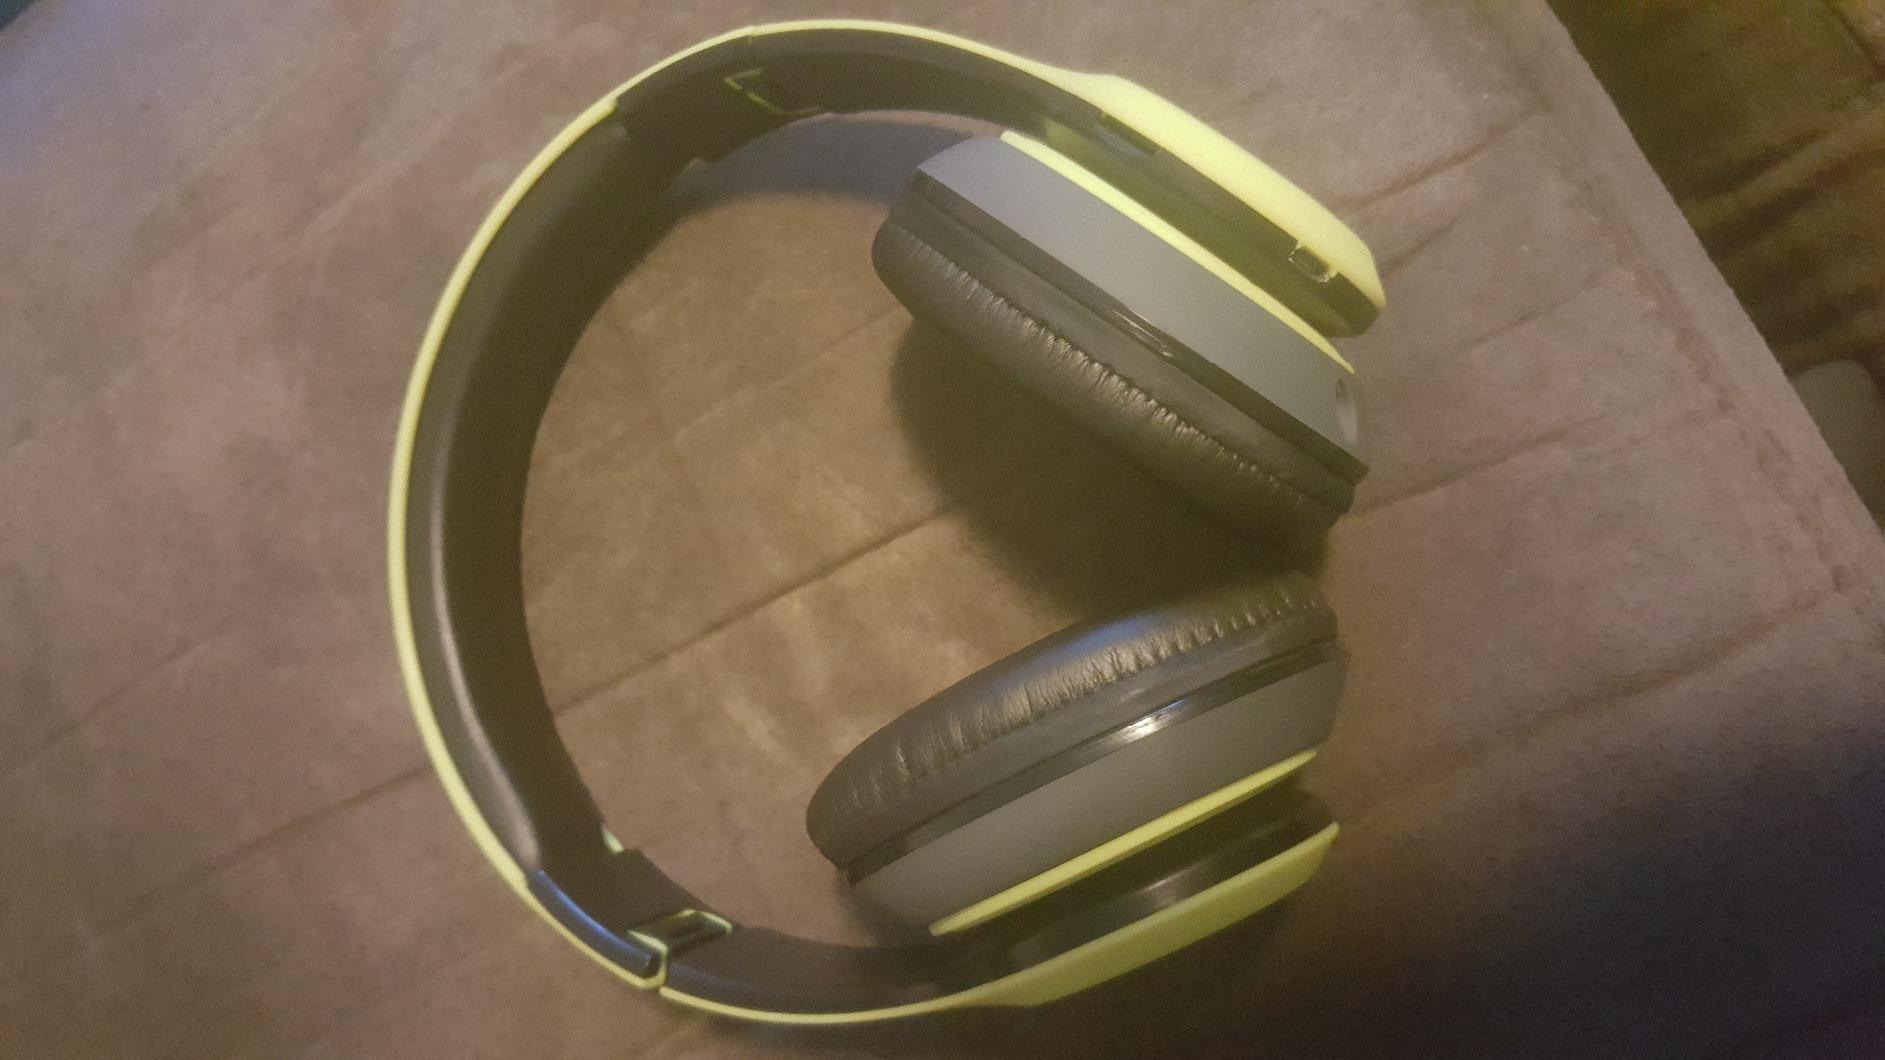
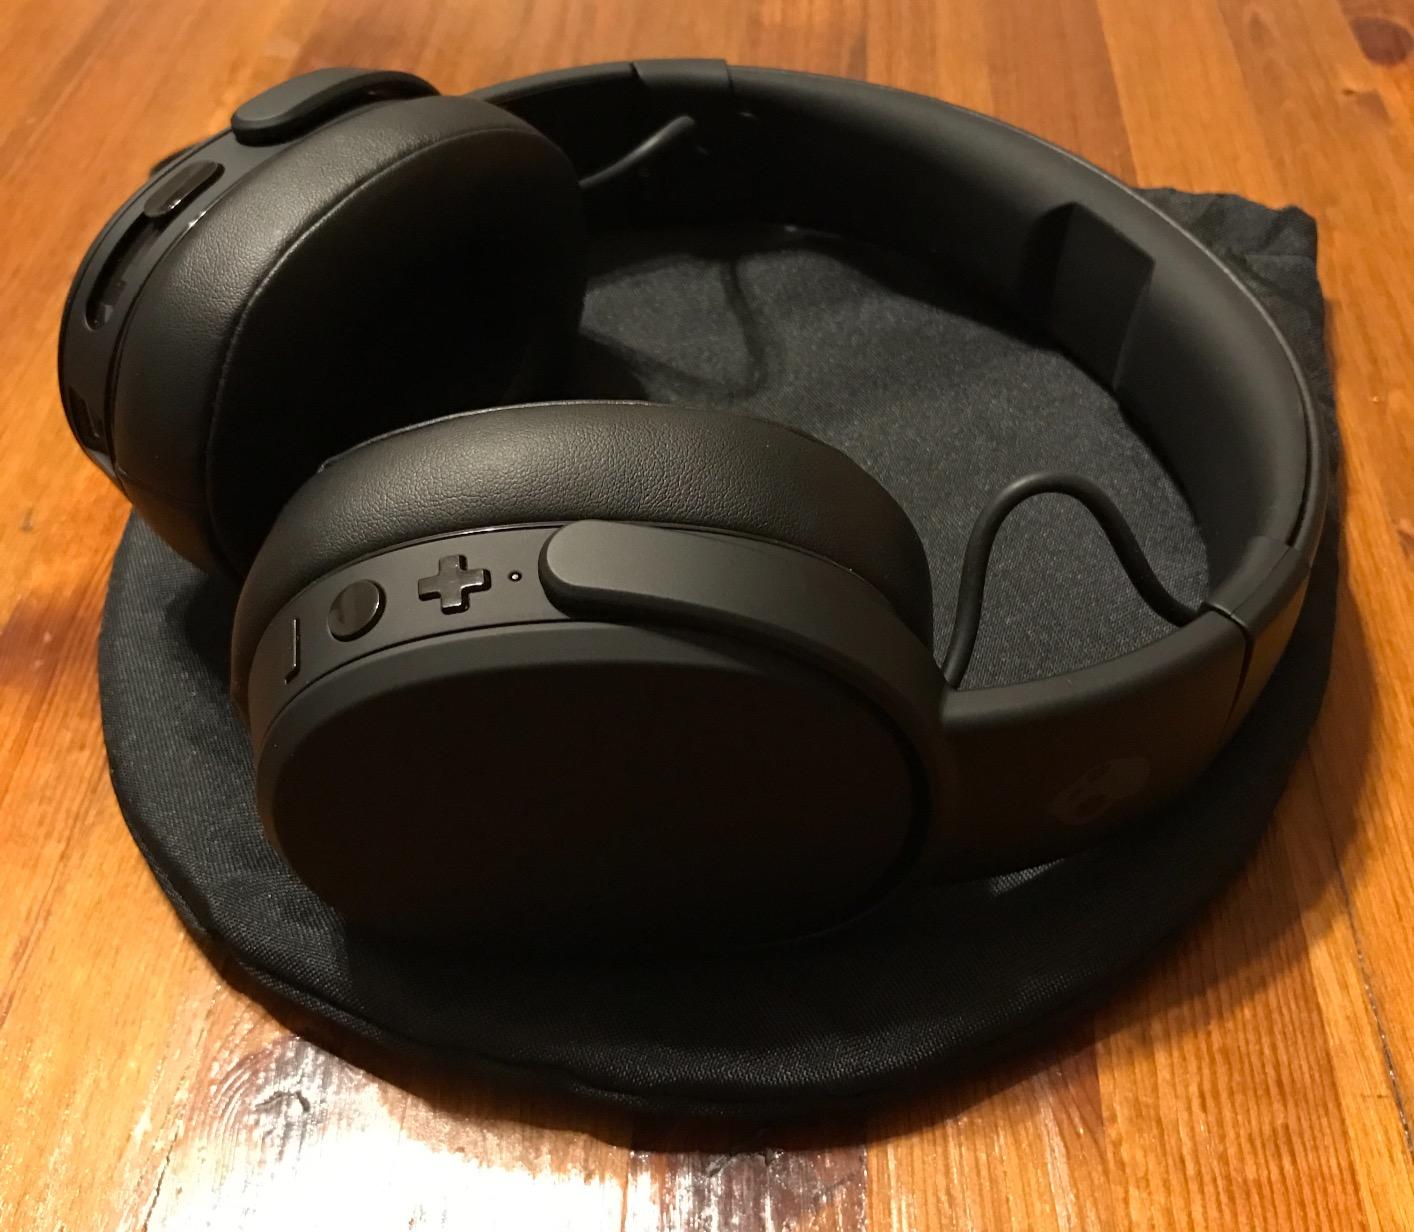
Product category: headphones
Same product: no